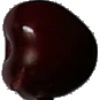
Label: cherry